Federal Foreign Office

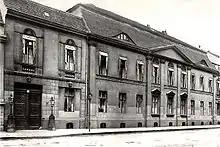
Foreign Office on Wilhelmstraße 76,

Right from the start, the was very socially exclusive. To join, one needed a university degree, preferably in jurisprudence and needed to prove that one had a considerable private income. In 1880, a candidate had to prove that he had a private income of at least 6,000 marks/annum in order to join; by 1900, the requirement was 10,000 marks/annum and by 1912, a candidate needed at least 15,000 marks/annum to join. This requirement explains why so many German diplomats married richer women because without the wealth of their wives they would never had been able to join the ".